Lakshmanrekha

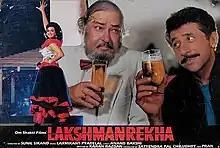

Lakshmanrekha is a 1991 Indian Hindi-language film directed by Sunil Sikand and produced by Pran & Satyendra Pal. The film stars Naseeruddin Shah, Jackie Shroff, Sangeeta Bijlani, Shilpa Shirodkar in the lead roles, Danny Denzongpa as the main antagonist, with Raza Murad, Shammi Kapoor, Om Prakash, Pran in other important roles. Laxmikant-Pyarelal composed the music for the film.